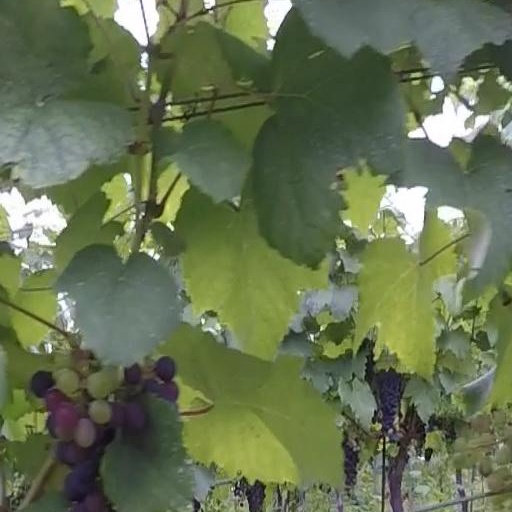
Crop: grape